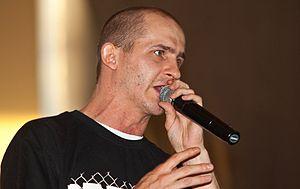
Eldo de son vrai nom Leszek Kaźmierczak, est un rappeur et musicien, cofondateur de Grammatik avec Jotuze. Son pseudo Eldo, ou Eldoka, est basé sur les initiales L.K. Gradué du Lycée d'Enseignement Gorski à Varsovie.